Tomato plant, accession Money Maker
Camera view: vertical (180 deg); turntable rotation: 300 degrees
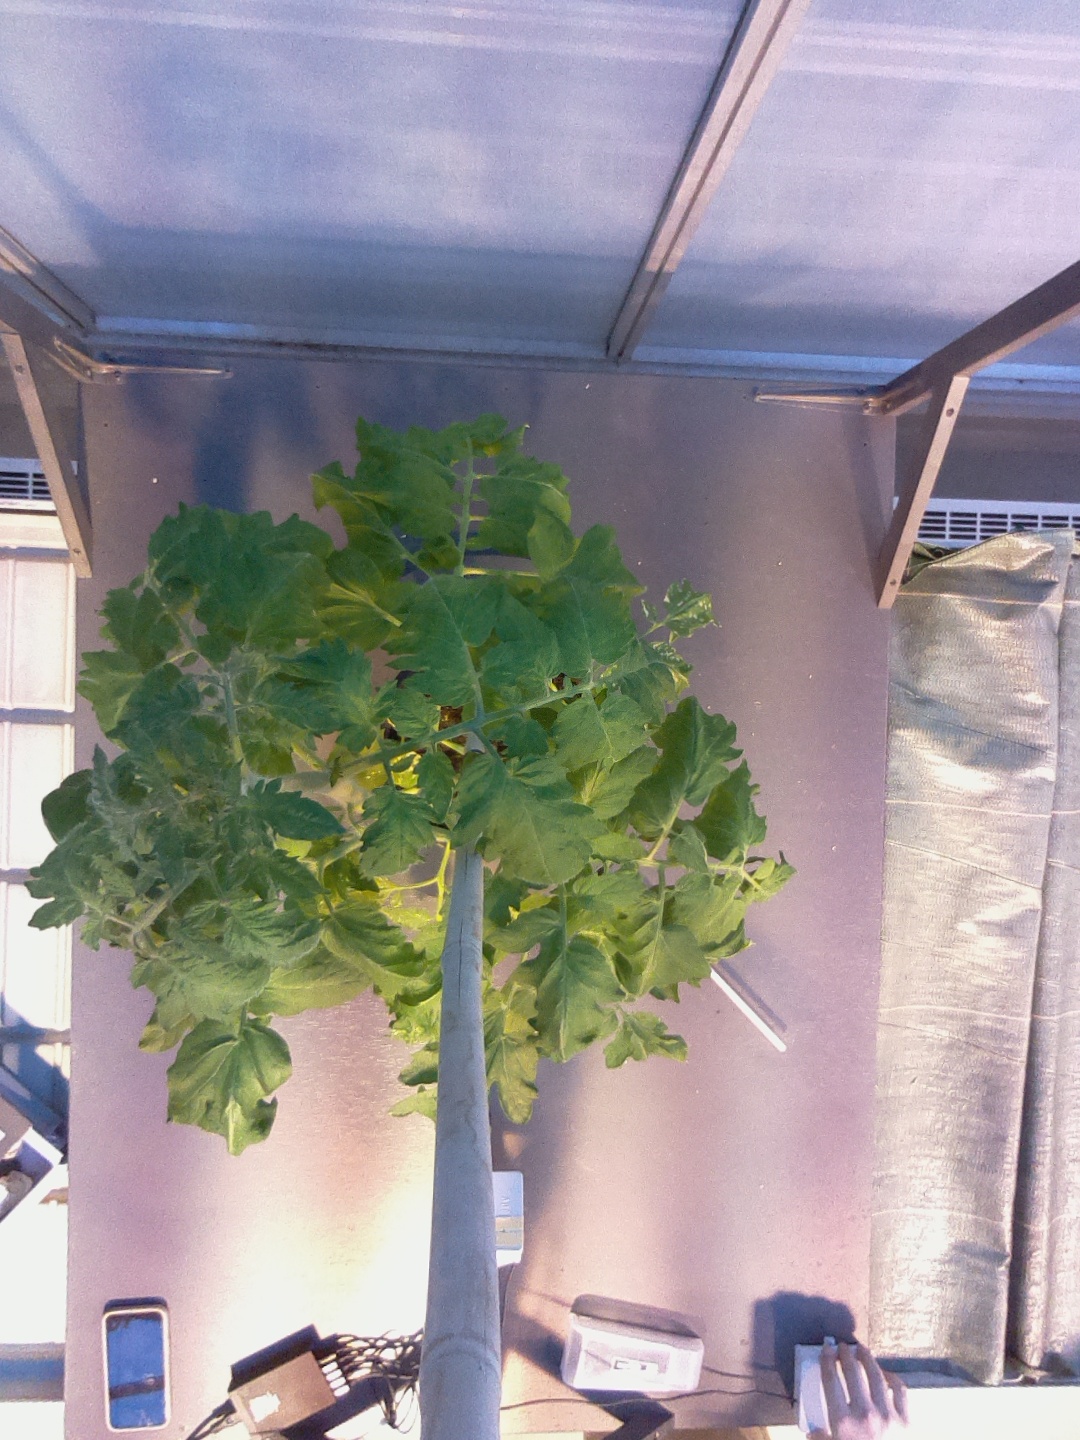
BBCH growth stage 65: Full flowering, 50%-60% of flowers open, first petals falling